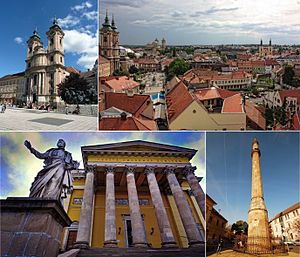
Eger (Ungarn)
Eger er en by i det nordøstlige Ungarn med 53.876 indbyggere. Byen er hovedstad i provinsen Heves. Navnet Eger kommer af det ungarske ord for træet el.